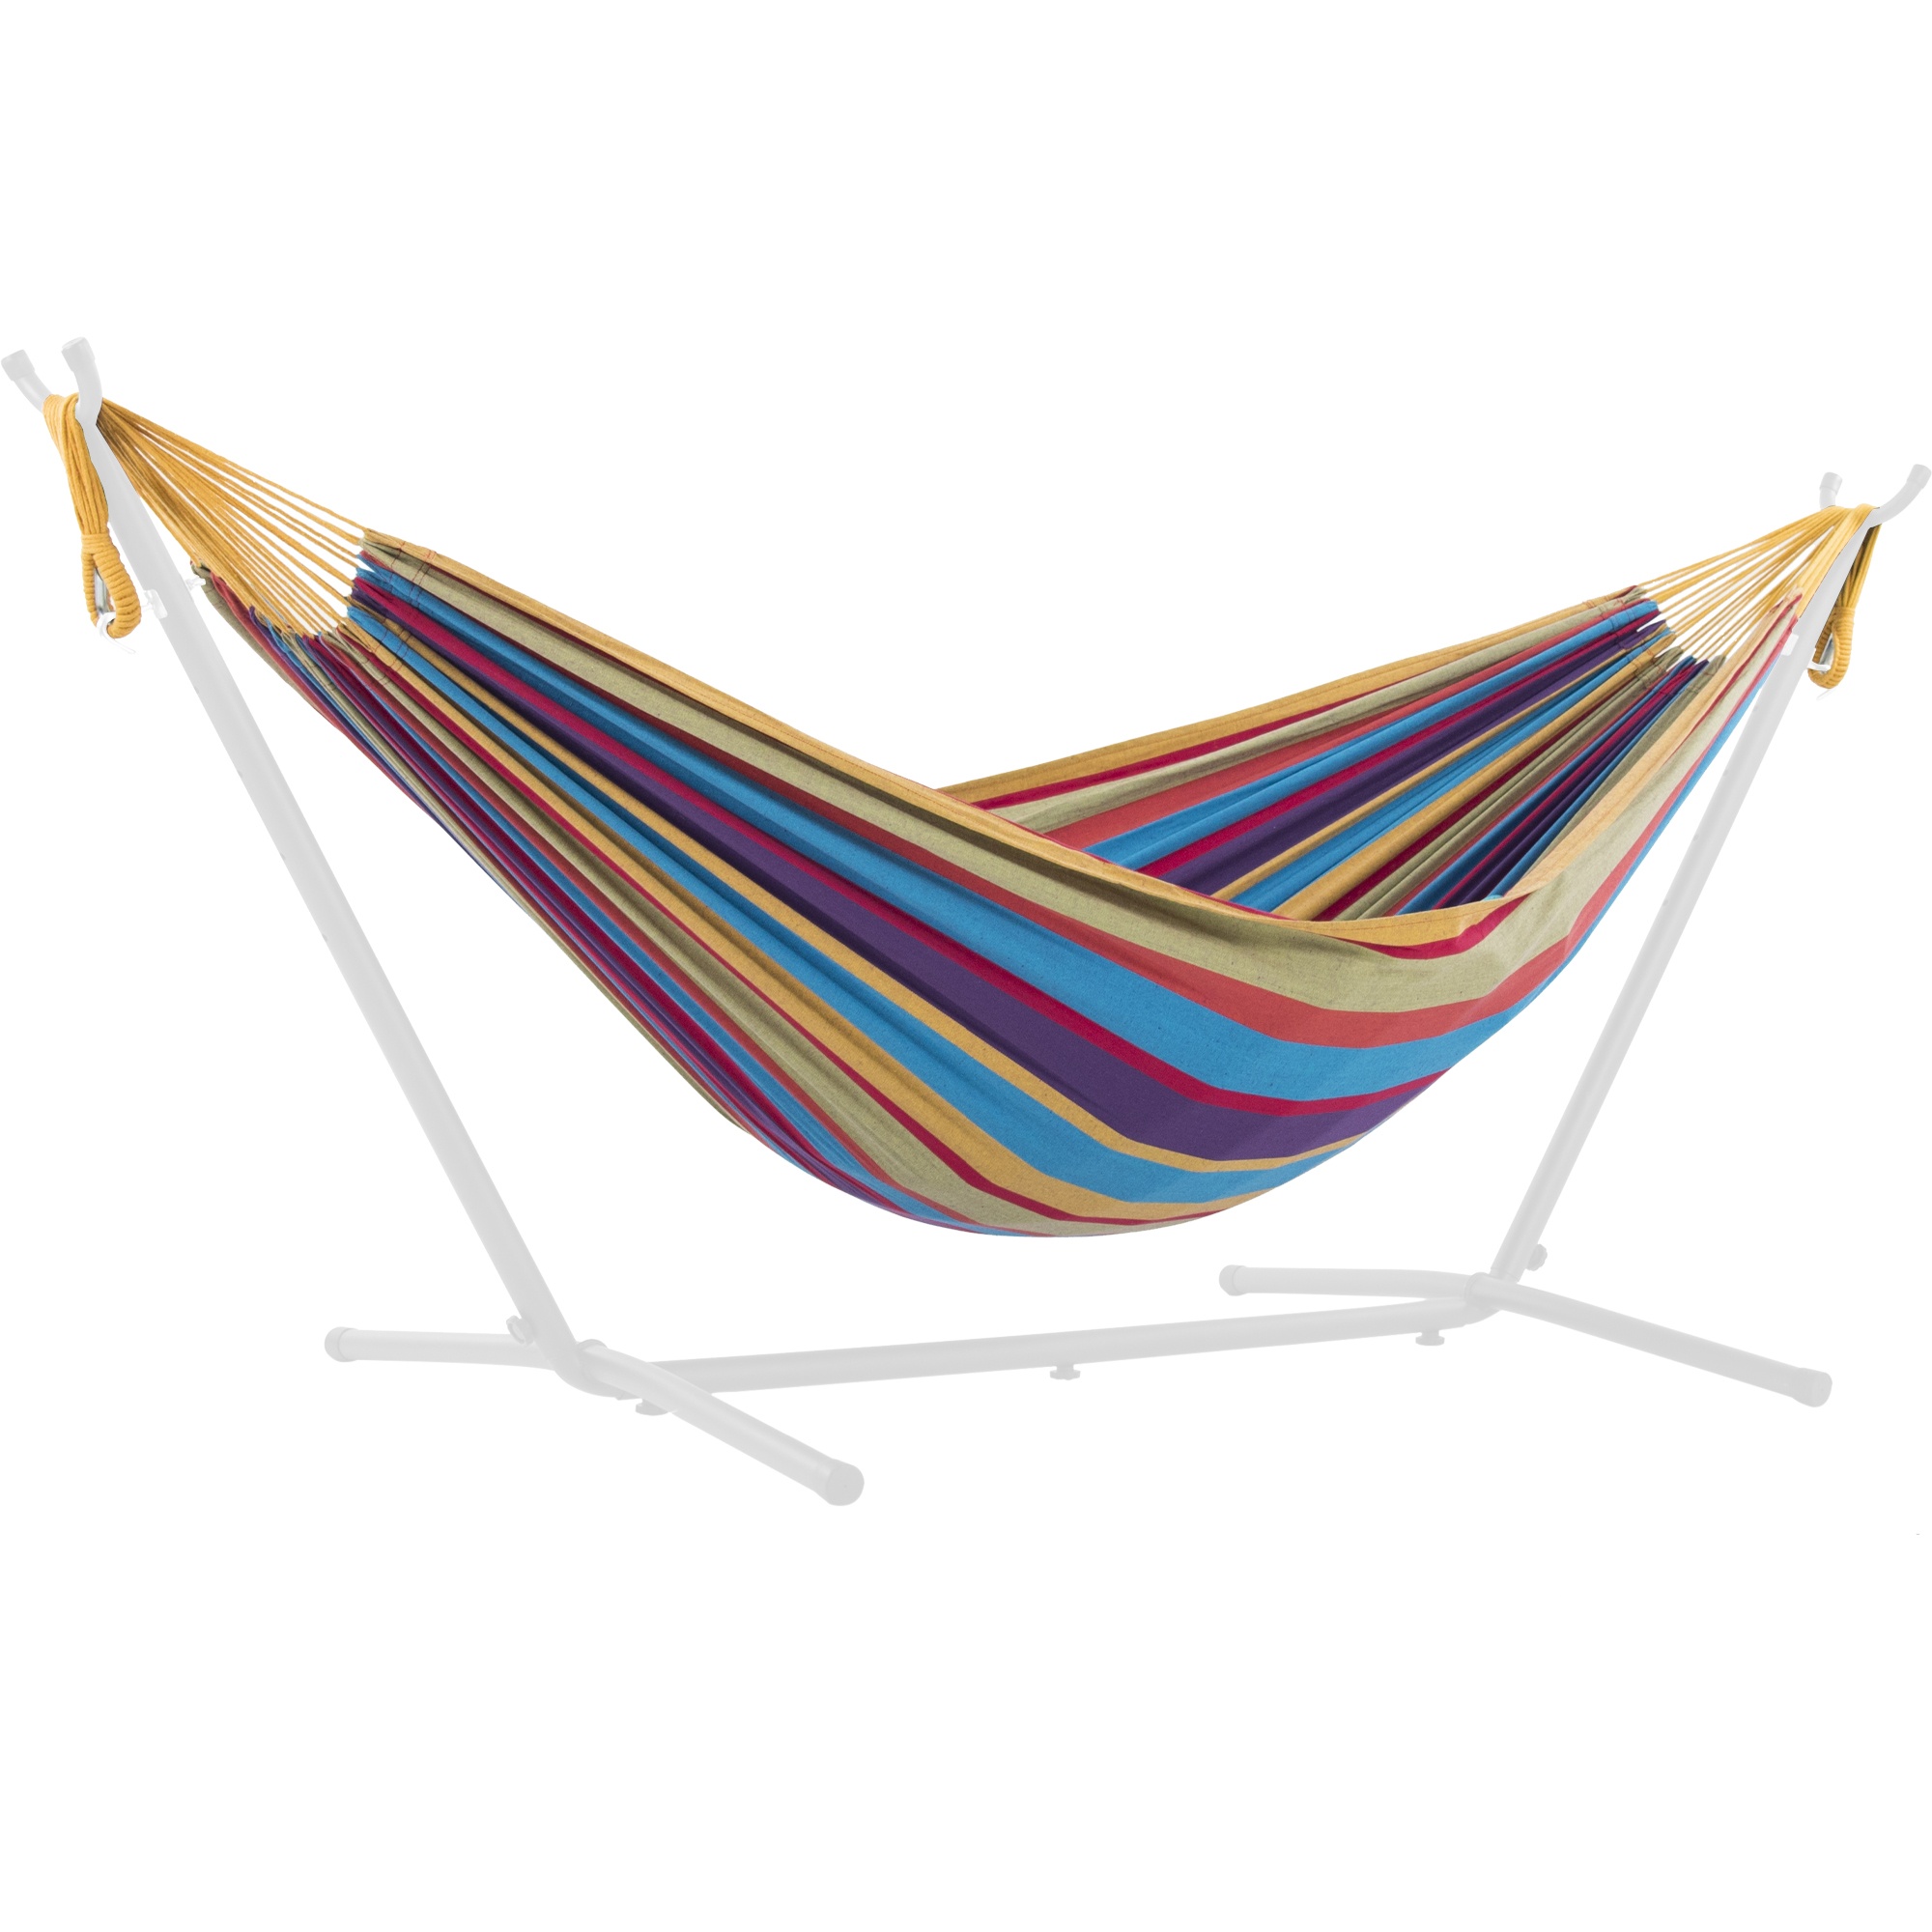
Universal Replacement Cotton Hammock - Tropical
Replacement Hammock for Cotton Combo in Tropical Refresh your relaxation space with Vivere’s Universal Replacement Hammock. Designed to fit both 8ft (250cm) and 9ft (280cm) stands, this double hammock is crafted from 100% cotton for the same comfort and quality as the original. Featuring durable end strings, it ensures lasting support and stability. Whether you're reviving your existing hammock combo or introducing a new splash of color, this replacement hammock is the perfect solution for stylish and comfortable outdoor lounging. Includes: Double Cotton Hammock (Brazilian Style) Stand sold separately Product Specs Bed Length: 239cm (94 in) Bed Width: 160 cm (63 in) Total Hammock Length: 320 cm (126 in) Capacity: 204 kg (450 lb) Fabric: Cotton 1-Year Limited Warranty
Brand: Vivere
Category: Home & Garden > Lawn & Garden > Outdoor Living > Hammock Parts & Accessories